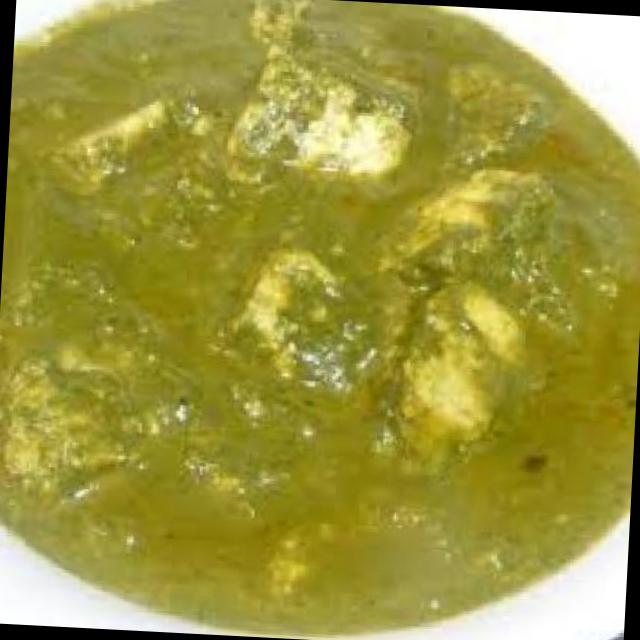
Dish: palak_paneer